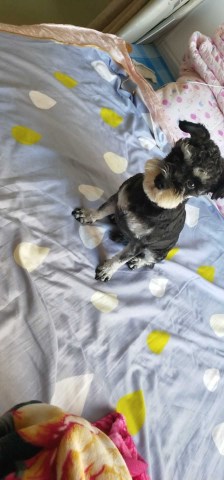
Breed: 2342-n000102-miniature_schnauzer